Berovo

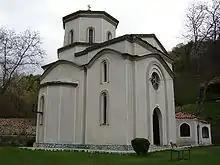
Monastery in Berovo

In the late 19th and early 20th century, Berovo was part of the Kosovo Vilayet of the Ottoman Empire. According to the statistics of Bulgarian ethnographer Vasil Kanchov from 1900, 2940 inhabitants lived in Berovo, 2300 Bulgarian Exarchists, 600 Bulgarian Muslims and 40 Romani. As a result of the Balkan Wars, the town was included in the area ceded in 1913 to the Kingdom of Serbia, which in 1918 joined the Kingdom of Serbs, Croats and Slovenes (renamed Kingdom of Yugoslavia in 1929). From 1929 to 1941, Berovo was part of the Vardar Banovina of the Kingdom of Yugoslavia. From 1941 to 1944, during the Axis occupation of Yugoslavia, Berovo, as most of Vardar Macedonia, was annexed by the Kingdom of Bulgaria.